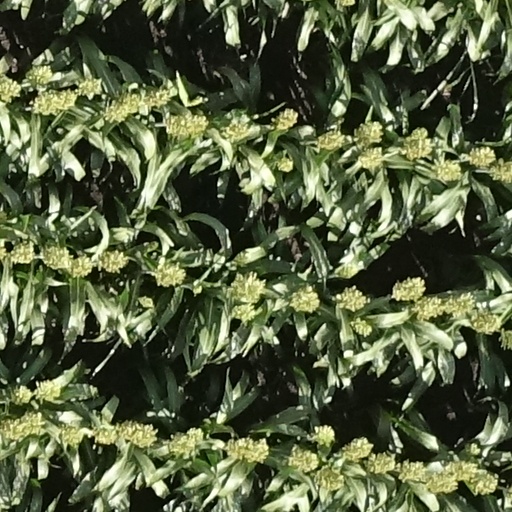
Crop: sorghum